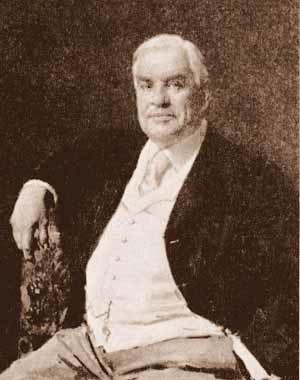
12 janvier : création de Fausta de Donizetti, à Naples
Ivan Alexandrovitch Melnikov est un chanteur d'opéra russe ayant une voix de baryton.